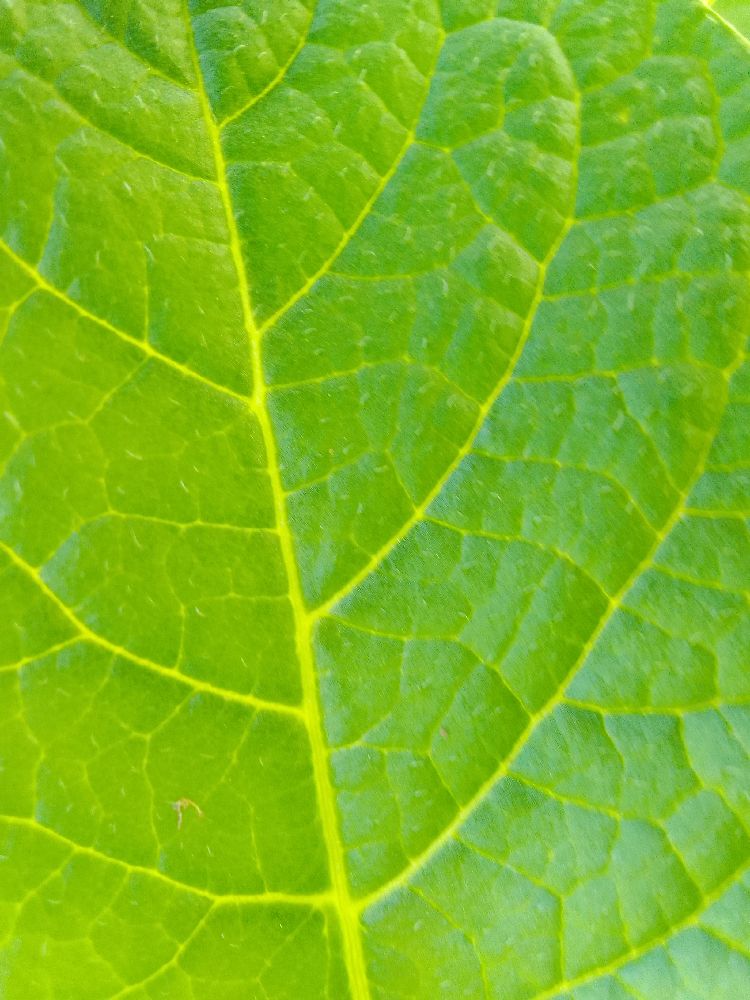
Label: Healthy